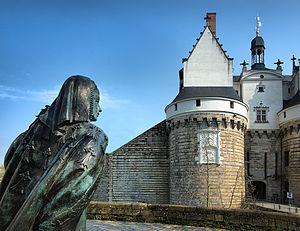
Le château des ducs de Bretagne est un château défensif et de plaisance situé à Nantes, dans le département de la Loire-Atlantique en France. Classé monument historique depuis 1840, il a principalement été construit au XVᵉ siècle mais il comprend aussi des éléments datant du XIVᵉ au XVIIIᵉ siècle.
Nantes est une commune de l'ouest de la France, située au sud du Massif armoricain, qui s'étend sur les rives de la Loire, à 50 km de l'océan Atlantique.